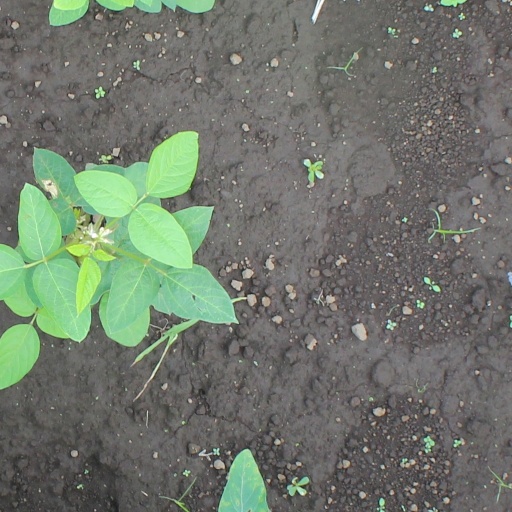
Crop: soybean